Battle of Lambusart

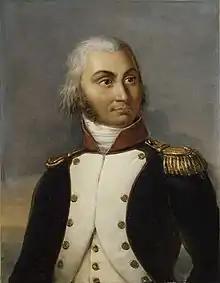
Jean Baptiste Jourdan

Following the battle at Gosselies, the demoralised French army under Desjardin had retreated back across the Sambre, where they were joined by Jourdan's forces in the subsequent days.